Which point is corresponding to the reference point?
Reference image:
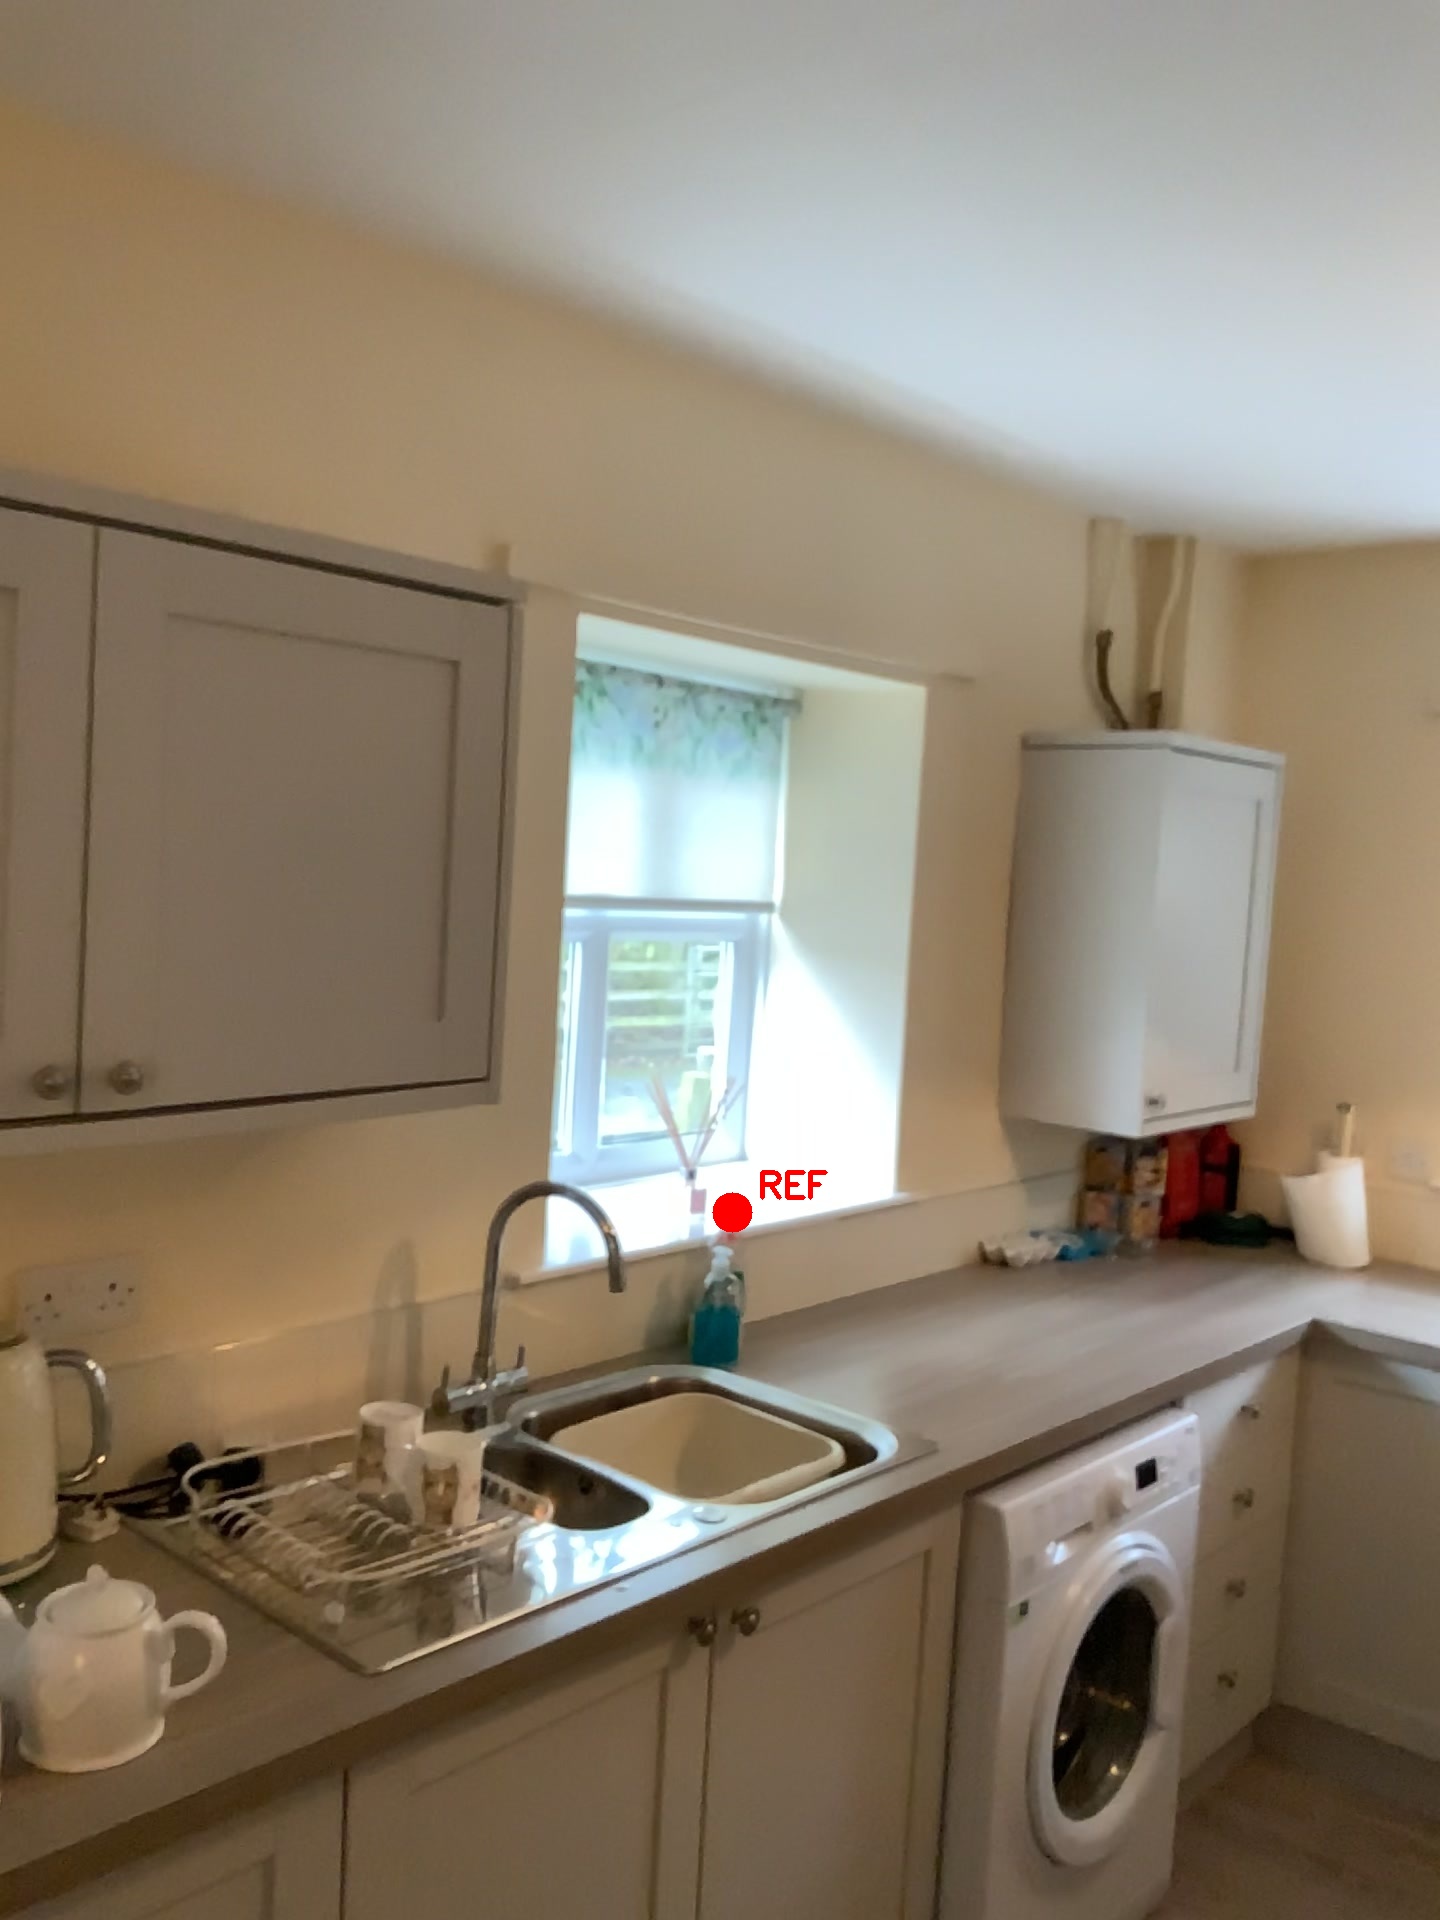
Option image:
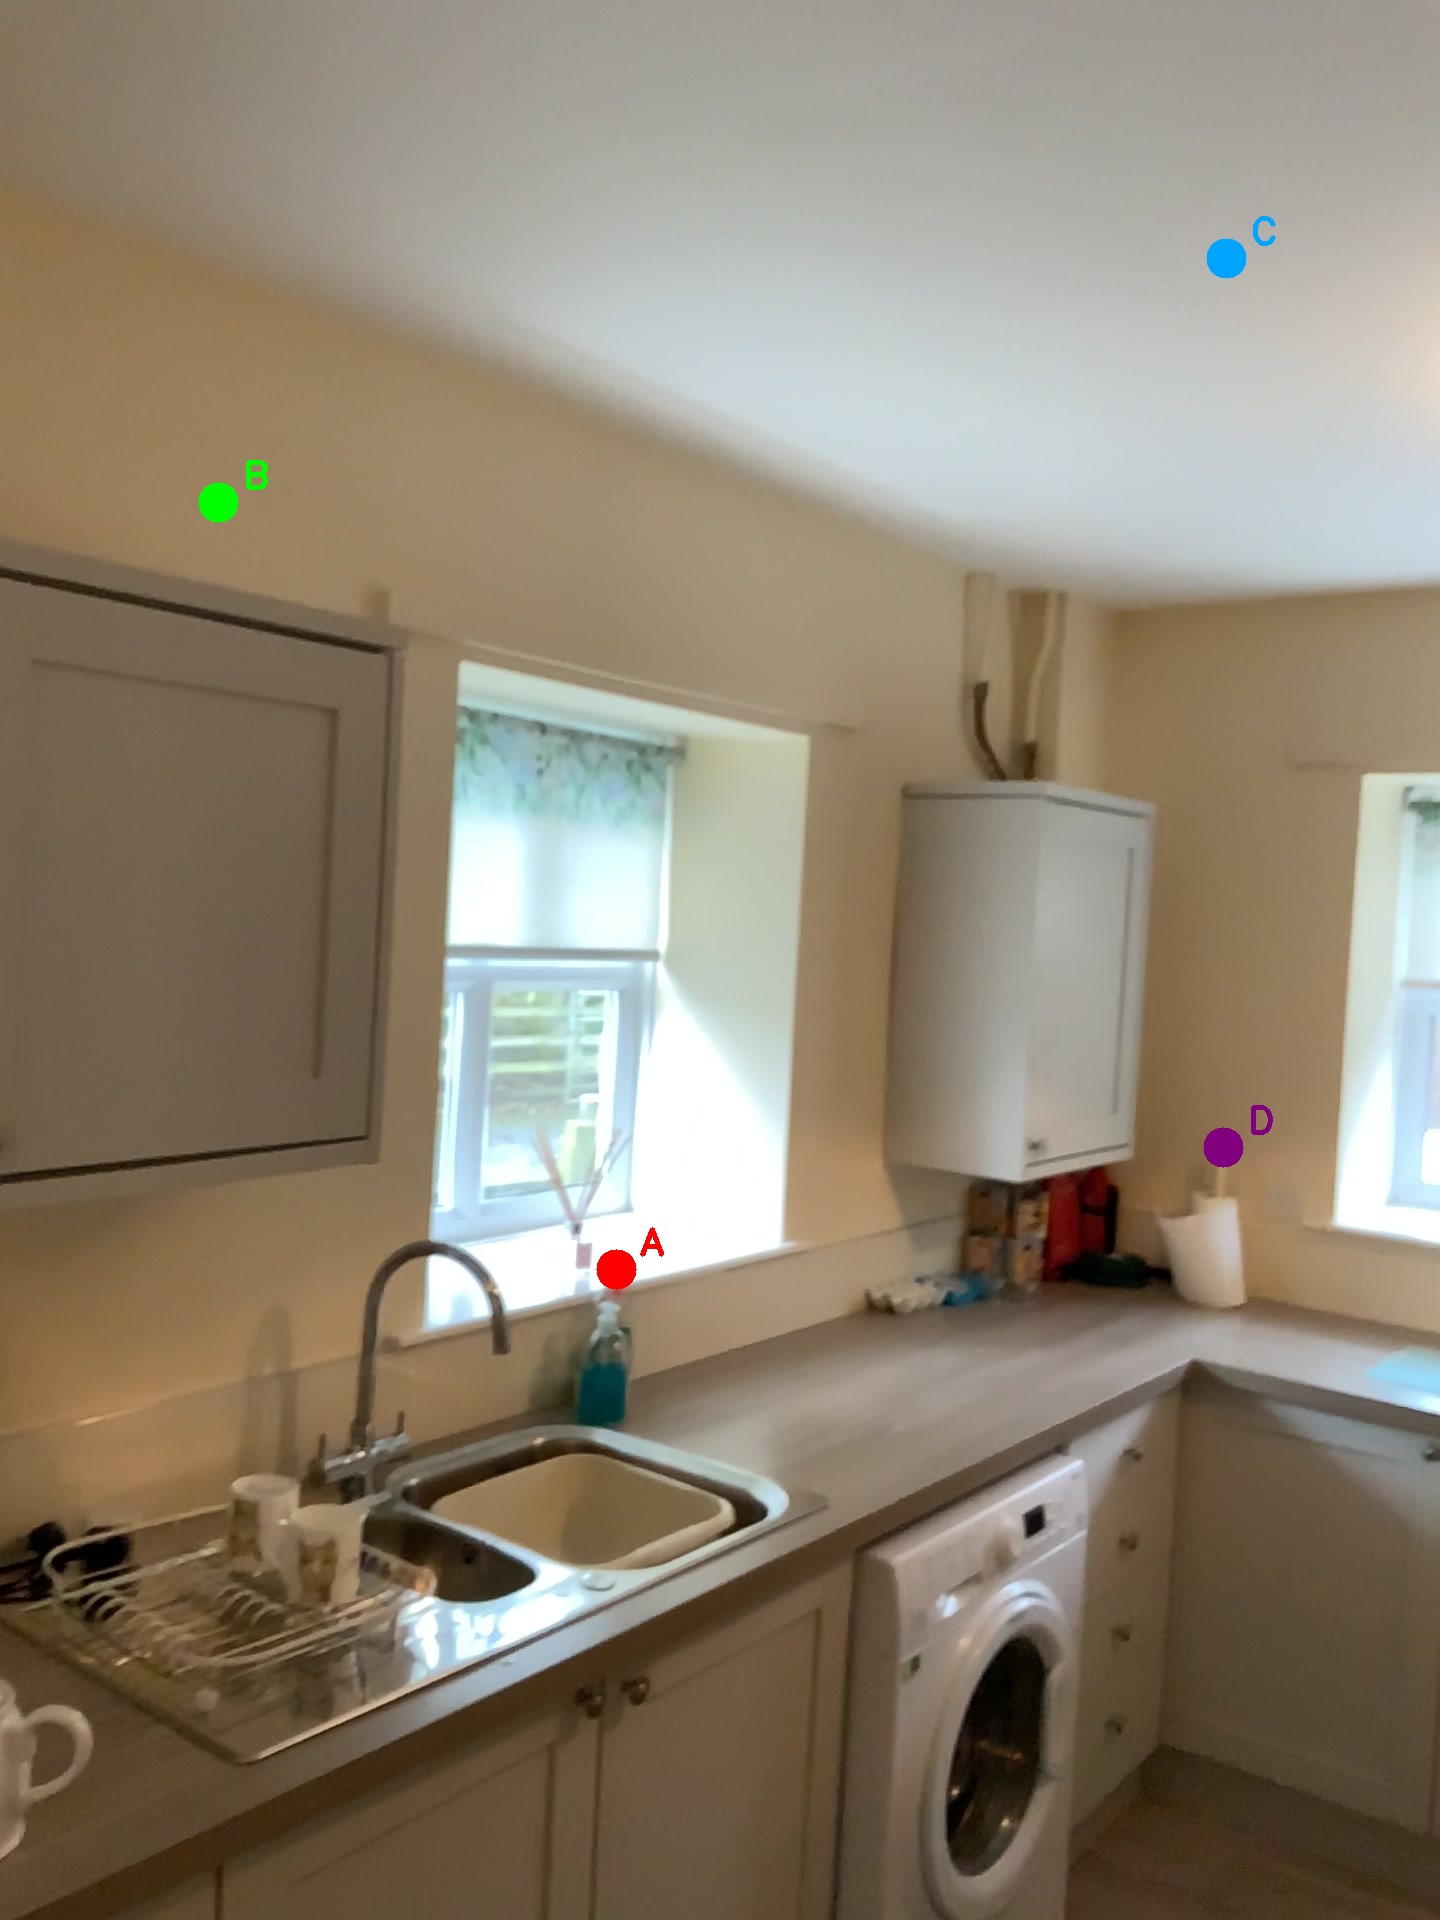
Choices:
Point A
Point B
Point C
Point D
Answer: (A)